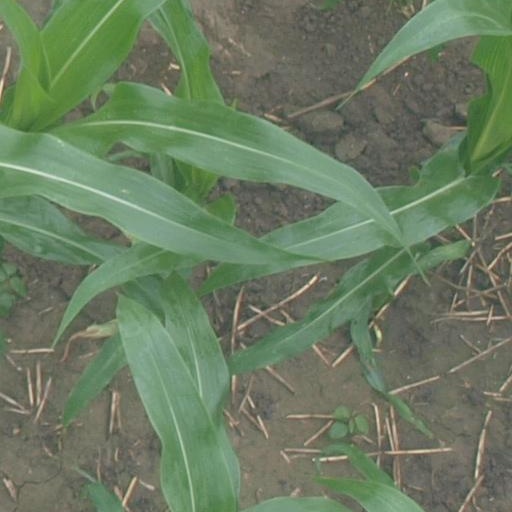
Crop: maize; corn